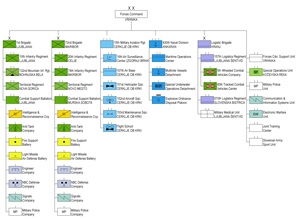
Les forces armées slovènes étaient fortes, en janvier 2013, de 7 573 hommes et de 1 583 réservistes soit 9 056 militaires. La conscription fut abolie en 2003. Elles ne sont pas divisées en branches indépendantes, mais comprennent neuf services placés sous un commandement unique.